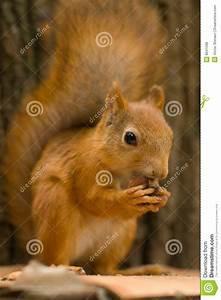
squirrel